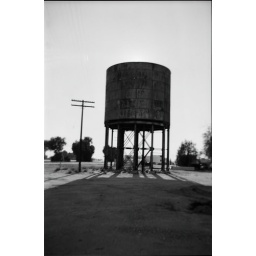
Old railroad water tank near Marana